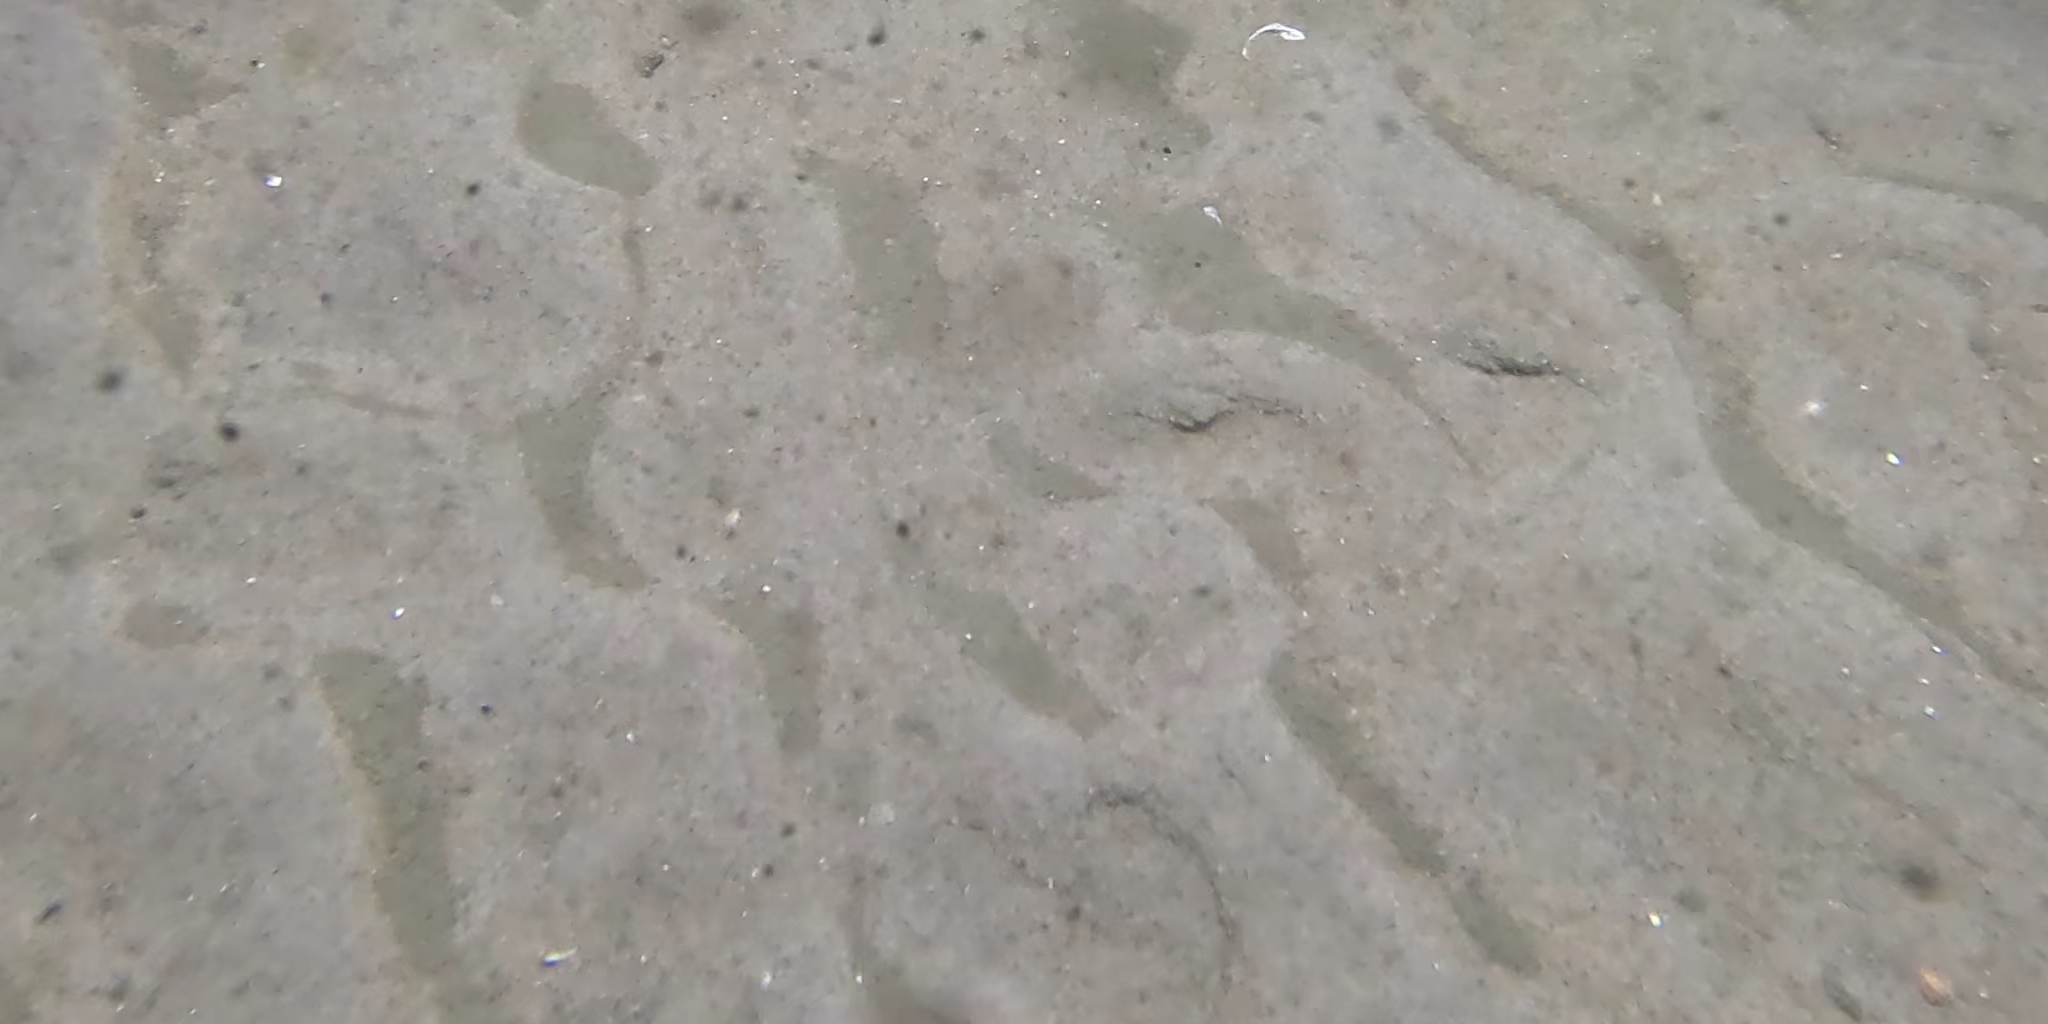
Seabed habitat: sand